Barbados Transport Board

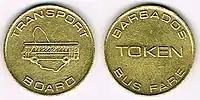
Tokens, each valid for one ride.

As of 2023 the BTB switched to a fleet of all Battery electric buses. The Barbados Transport Board now has a fleet of approximately 354 buses (ten buses which were destroyed by fire - BMs 53, 55, 74, 113, 117, 213, 232, 251, 256 and 530). The buses are blue in colour with a yellow trim and white top. The buses had drivers and conductors to collect fares, but now have automatic fare collection machines since the 1990s. The new Wayfarer bus ticket system was introduced in April, 2005 for all Transport Board buses. The Transport Board also compete with the privately owned white and maroon stripe coloured route taxis (called ZRs) and the yellow and blue stripe coloured mini-buses. The Barbados Transport Board was approved in June, 1955 by draft legislation of the Governor of Barbados. Three months later, an act of Parliament was passed on 24 August 1955, establishing the Transport Board. The Transport Board's fleet of buses that they had purchased were; 20 Hino small buses and 40 Mercedes-Benz (OH1621) Marcopolo Torino GV buses in November, 1996 and Mercedes-Benz (OH1622) Alpha Caio large buses in November, 1997 respectively; 15 Hino smaller buses, 50 Mercedes-Benz (OH1420) Marcopolo Torino and 45 Mercedes-Benz (OH1821) Busscar Urbanuss large buses and air-conditioned large buses in November, 1999, respectively when the air-conditioned units were taken off in late September, 2006; 25 Mercedes-Benz (OH1420) Marcopolo Torino large buses in November, 2003; 5 Mercedes-Benz (LO915) Marcopolo Senior Marksell smaller buses in November, 2004; and 65 Mercedes-Benz (T270R) Allison Transmission Marcopolo Torino large buses in November, 2006. As the Transport Board goes further with the future of cleaner, greener transportation, the new 33 BYD K8RA electric buses had shipped to Barbados from China in just a matter of weeks until 8 July 2020. The 33 electric buses left the Bridgetown Port on 10 July 2020; 5 for the Speightstown Bus Terminal; 10 for the Mangrove Bus Depot; and 18 for the Weymouth Bus Depot. There will soon be more BYD K8RA electric low-floor buses with either 10 or 20 of them for August and December 2023 and 21 others for 2024 to take a total number of the others up to either 80 or 100.